Mongolian People's Party

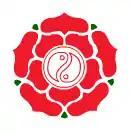
Former logo of the Mongolian People's Revolutionary Party, later adopted by a new party with the same name

Under Choibalsan's rule, improvements in Mongolia's infrastructure, roads and communications were made with Soviet assistance and steps were taken to improve the country's literacy rate. The 11th party congress was held in December 1947, approving Mongolia's first five-year plan to intensify development of the economy, industry, animal husbandry and agriculture in stages.